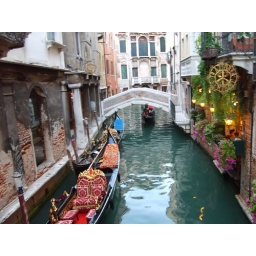
Standing on a bridge in Venice. The water there always looks very dark.